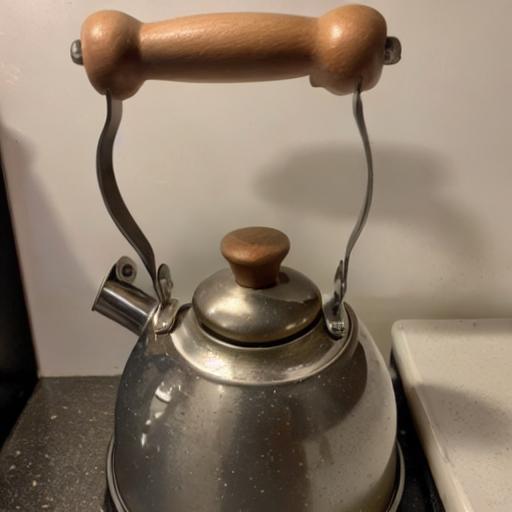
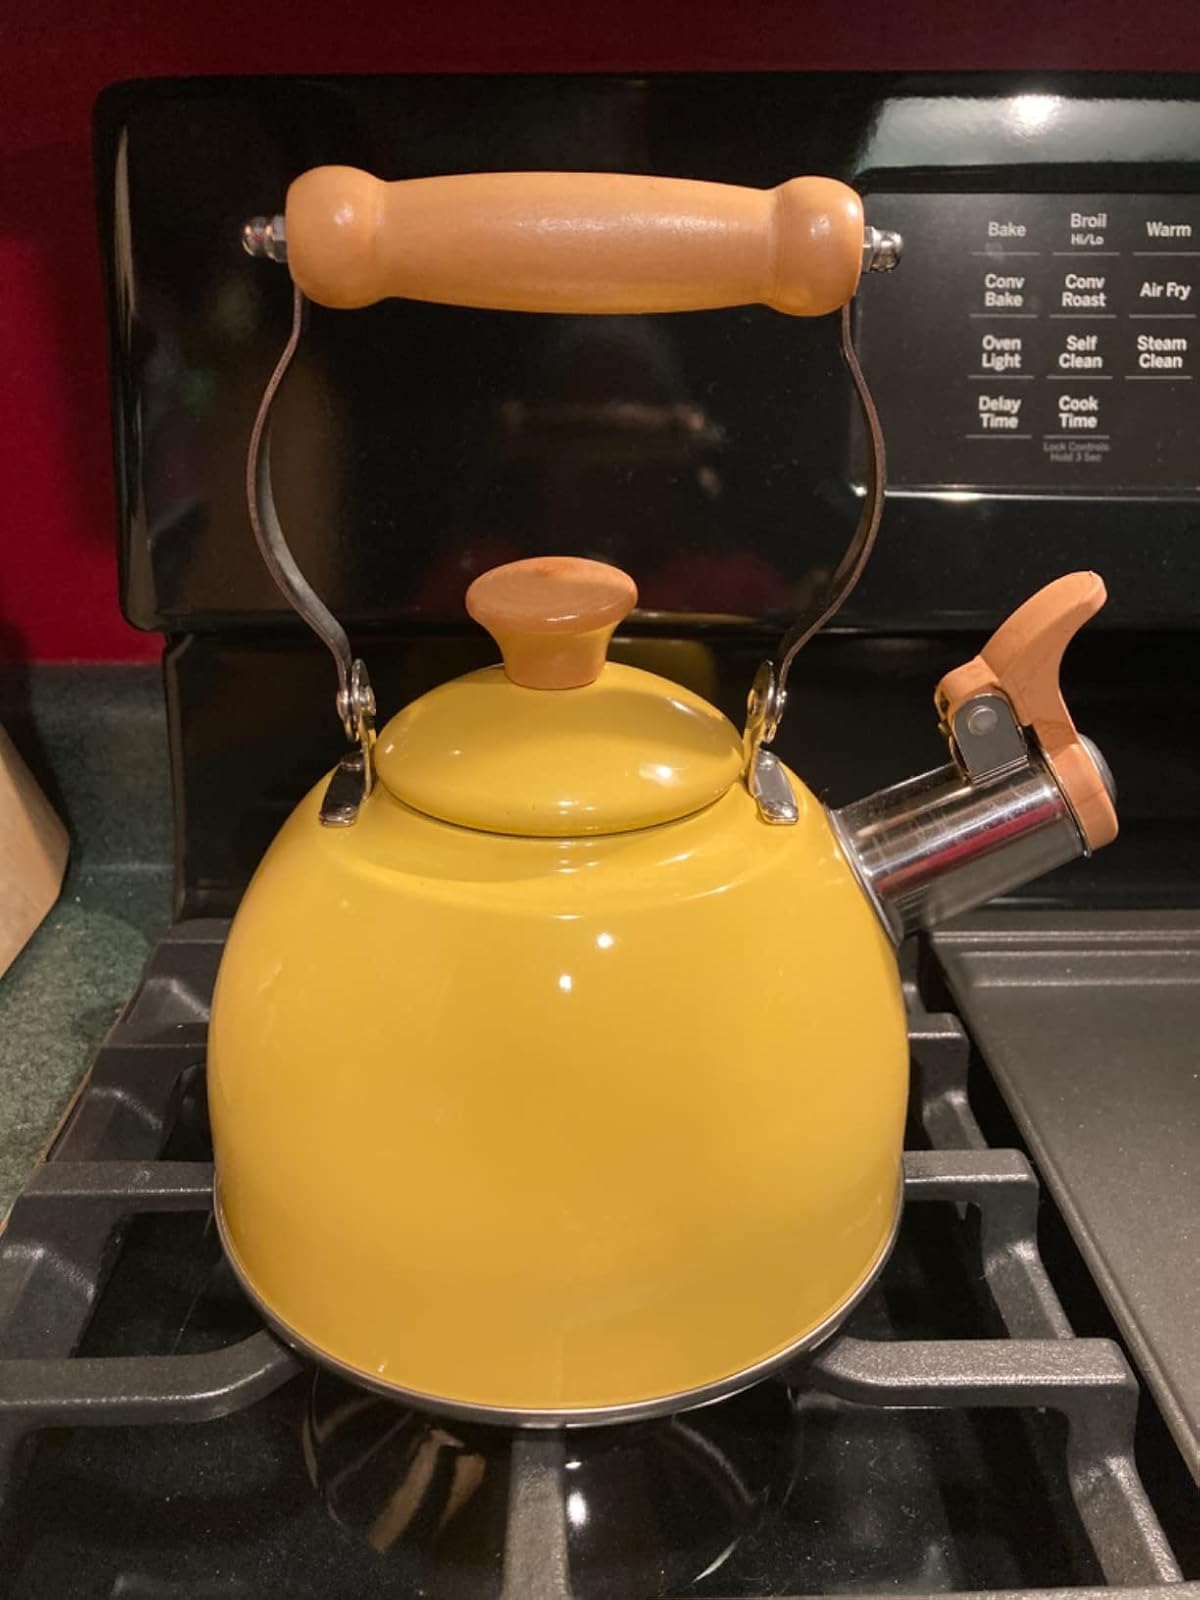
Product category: items_kettle
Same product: no